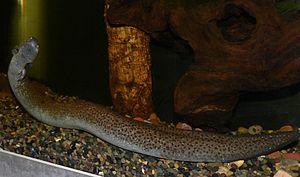
Siren intermedia est une espèce d'urodèles de la famille des Sirenidae.